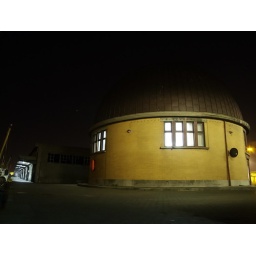
This building is used in Ostend to Sell the fish by auctions entered in the harbour to companies